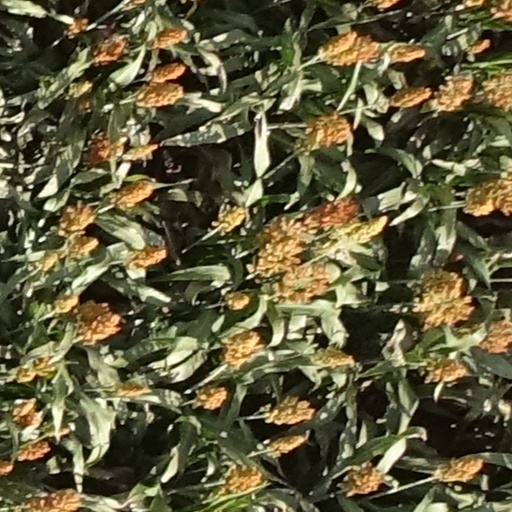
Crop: sorghum